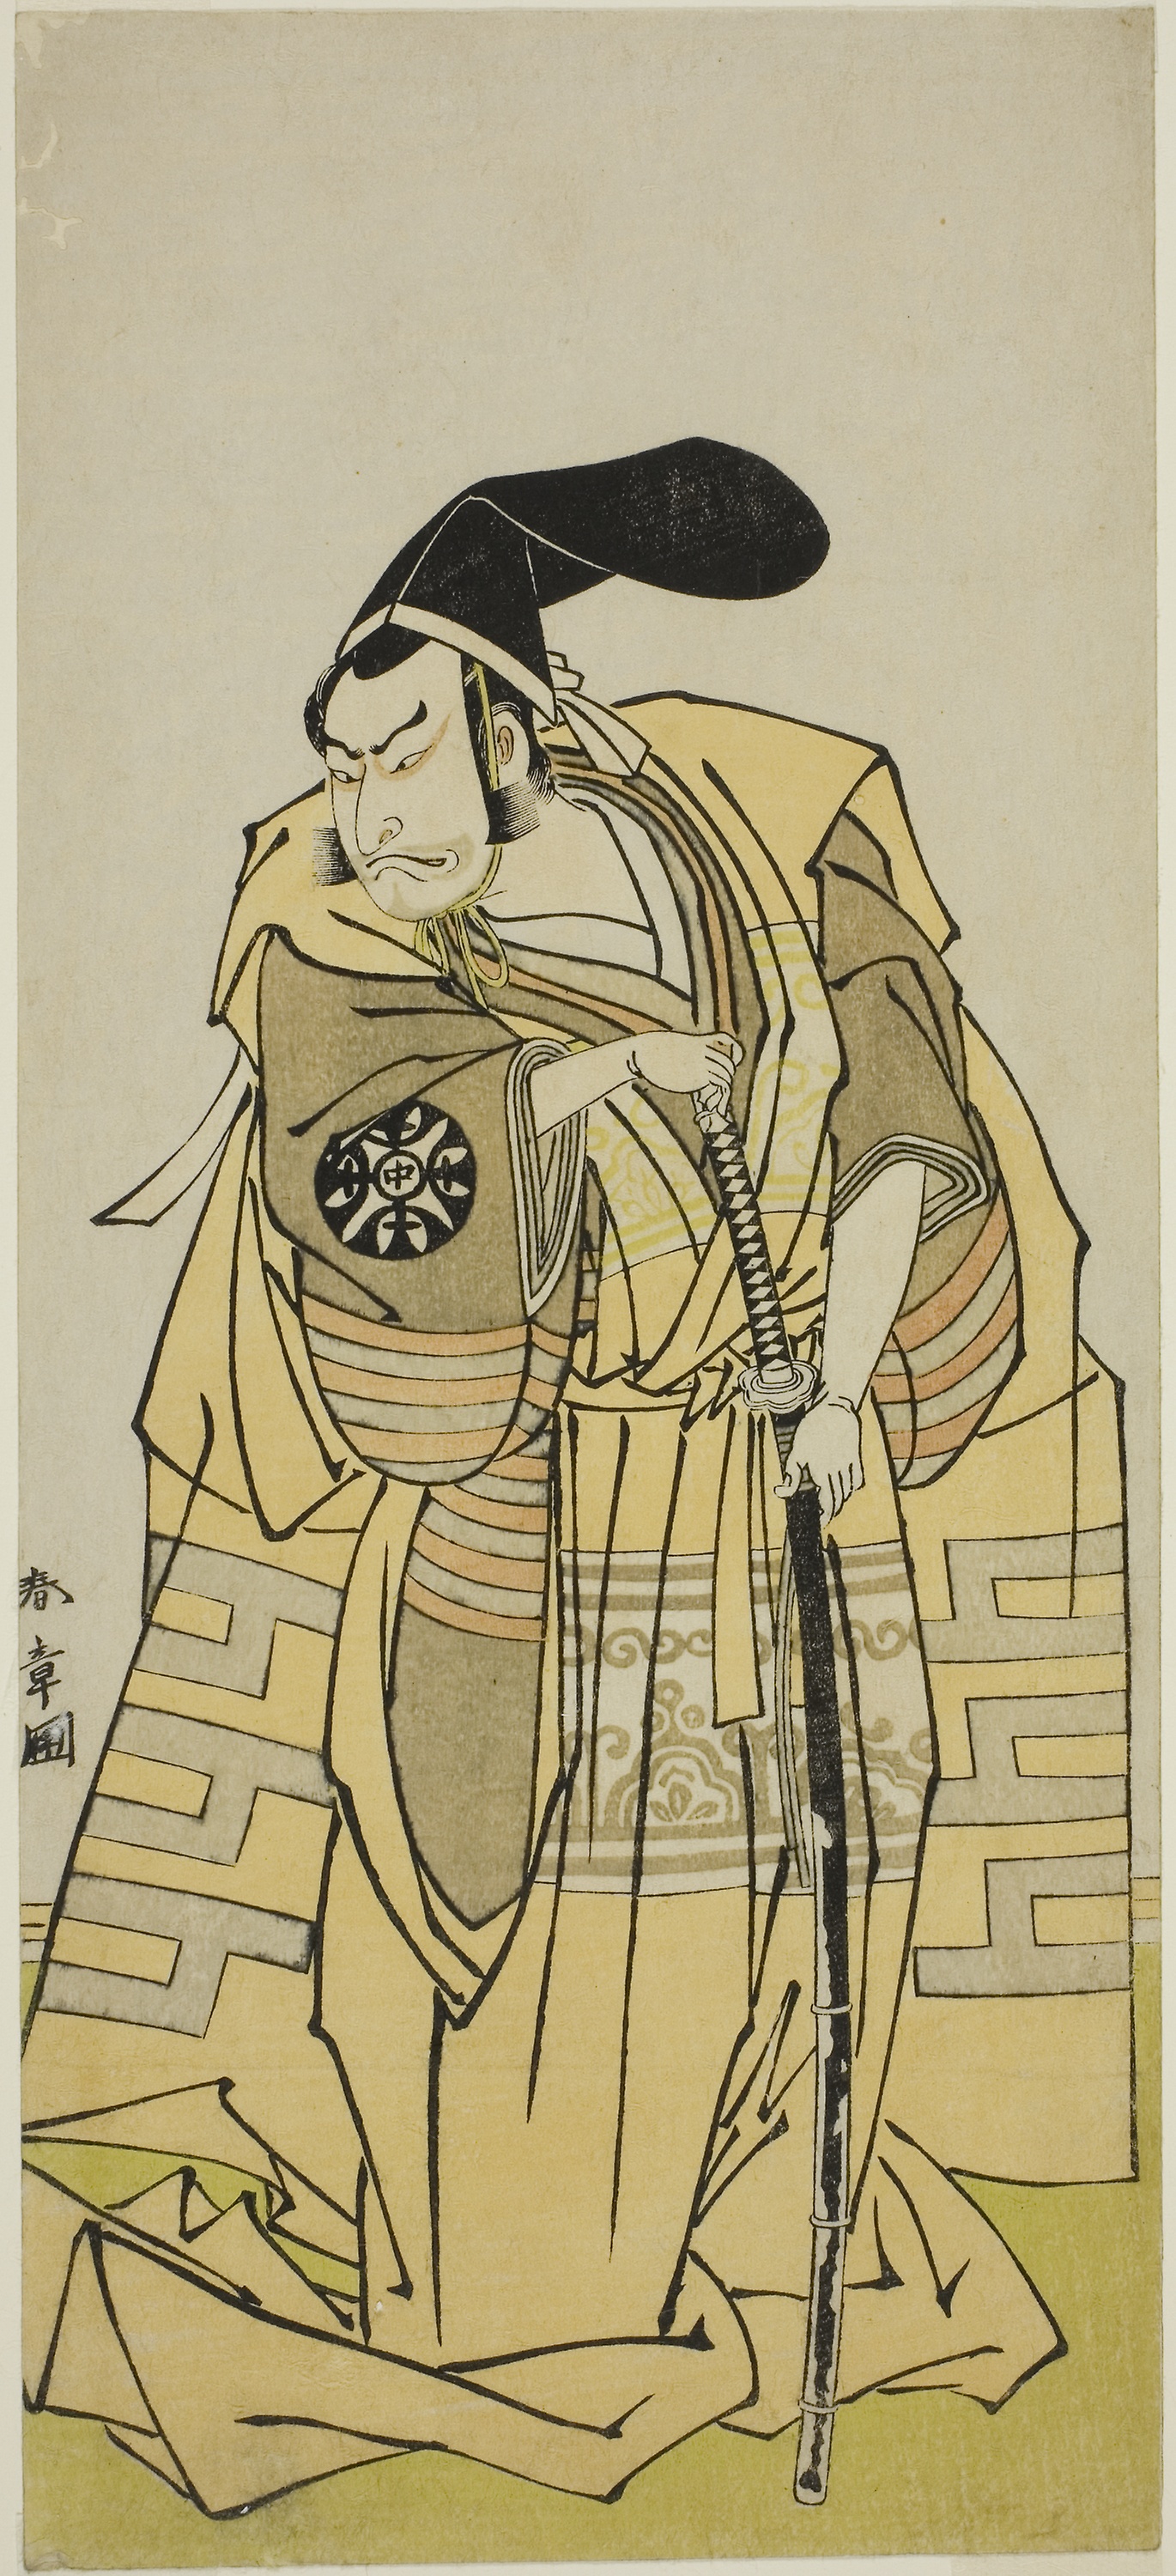
art, drawing, illustration, sketch, fictional character, painting, costume design, artwork, style